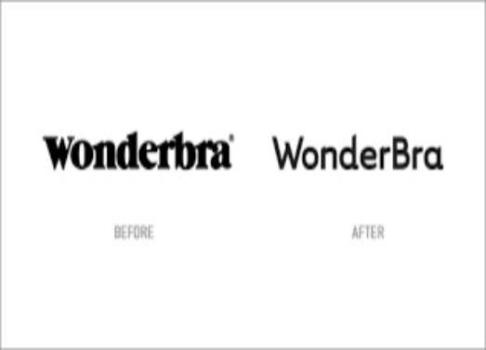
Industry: Clothes